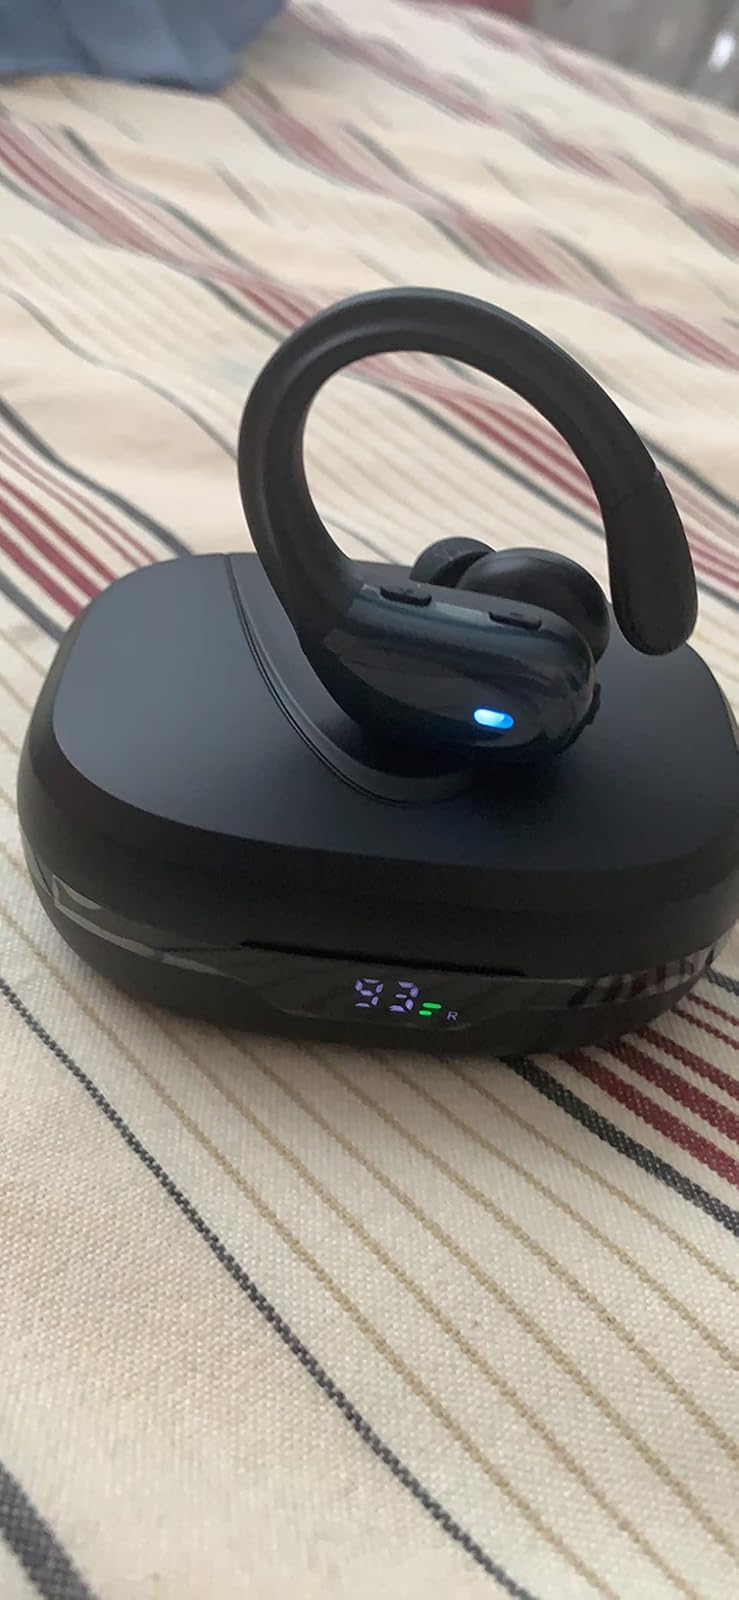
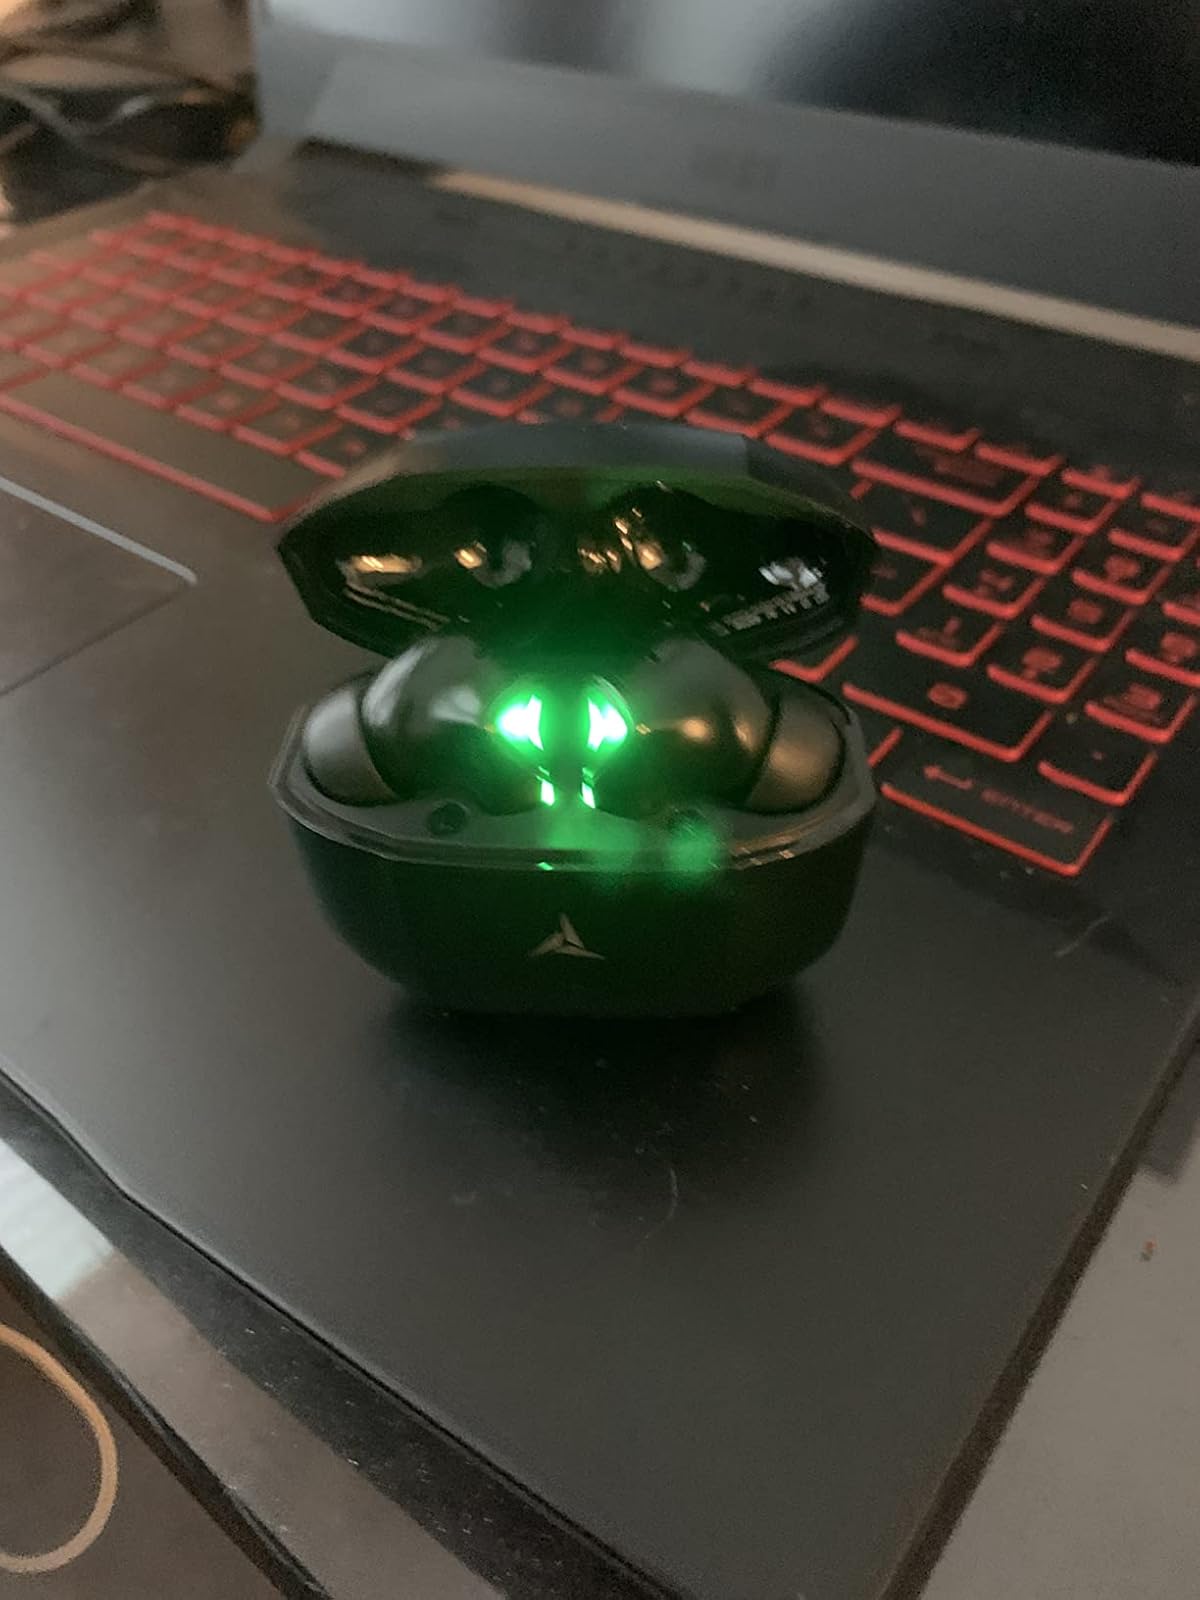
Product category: earbuds
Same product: no